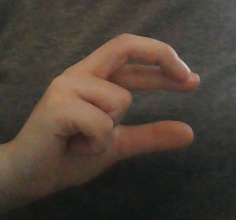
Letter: thal